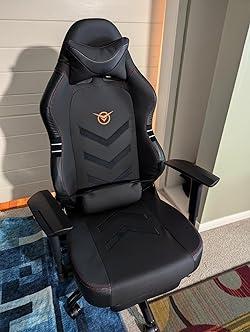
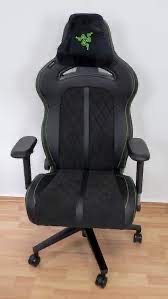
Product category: items_chair
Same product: no